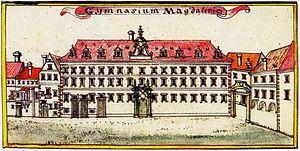
Le Maria-Magdalen-Gymnasium, ou de son nom officiel Gymnasium zu St. Maria Magdalena — littéralement : gymnase Sainte-Marie-Madeleine, Gymnasium étant l'équivalent à peu près du petit et grand lycée classique en français — est un établissement d'enseignement pour garçons qui fut le plus prestigieux de toute la Silésie. Il se trouvait à Breslau en Allemagne et fut en activité de 1267 à 1945. Il a été remplacé par un lycée polonais en 1946. Le Maria-Magdalenen-Gymnasium comptait parmi les écoles les plus anciennes de l'espace germanophone.